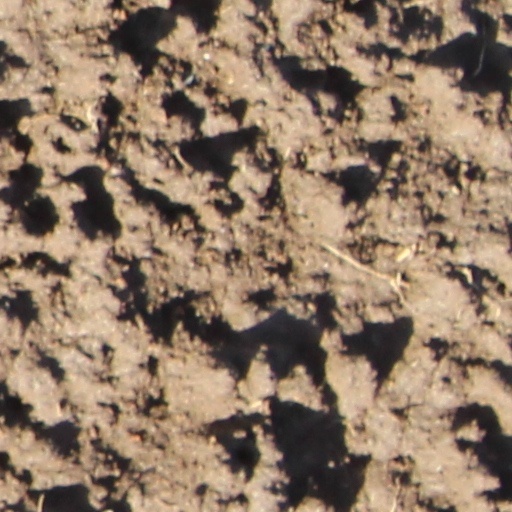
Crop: wheat